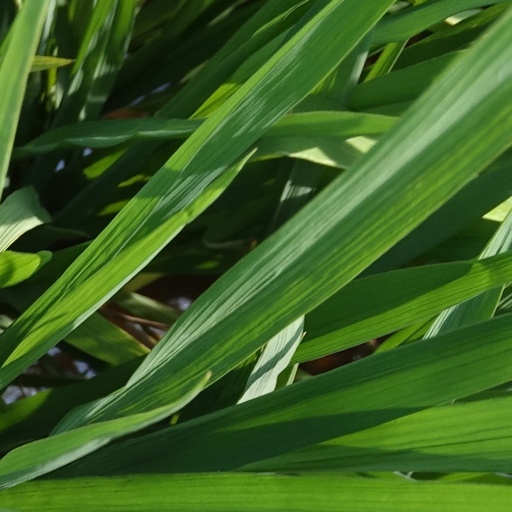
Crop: rice